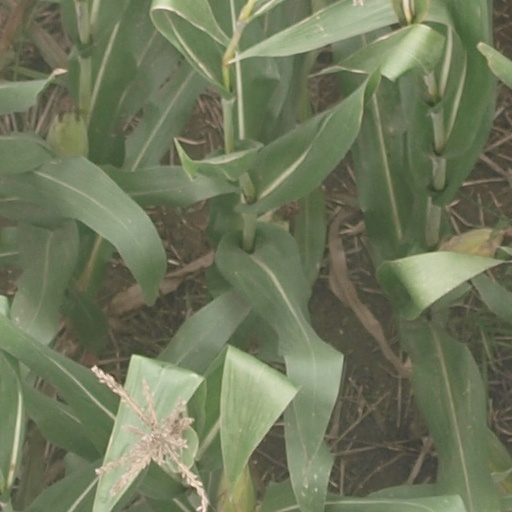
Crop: maize; corn